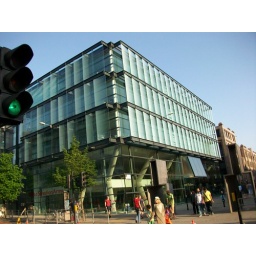
A glass block near Millenium bridge